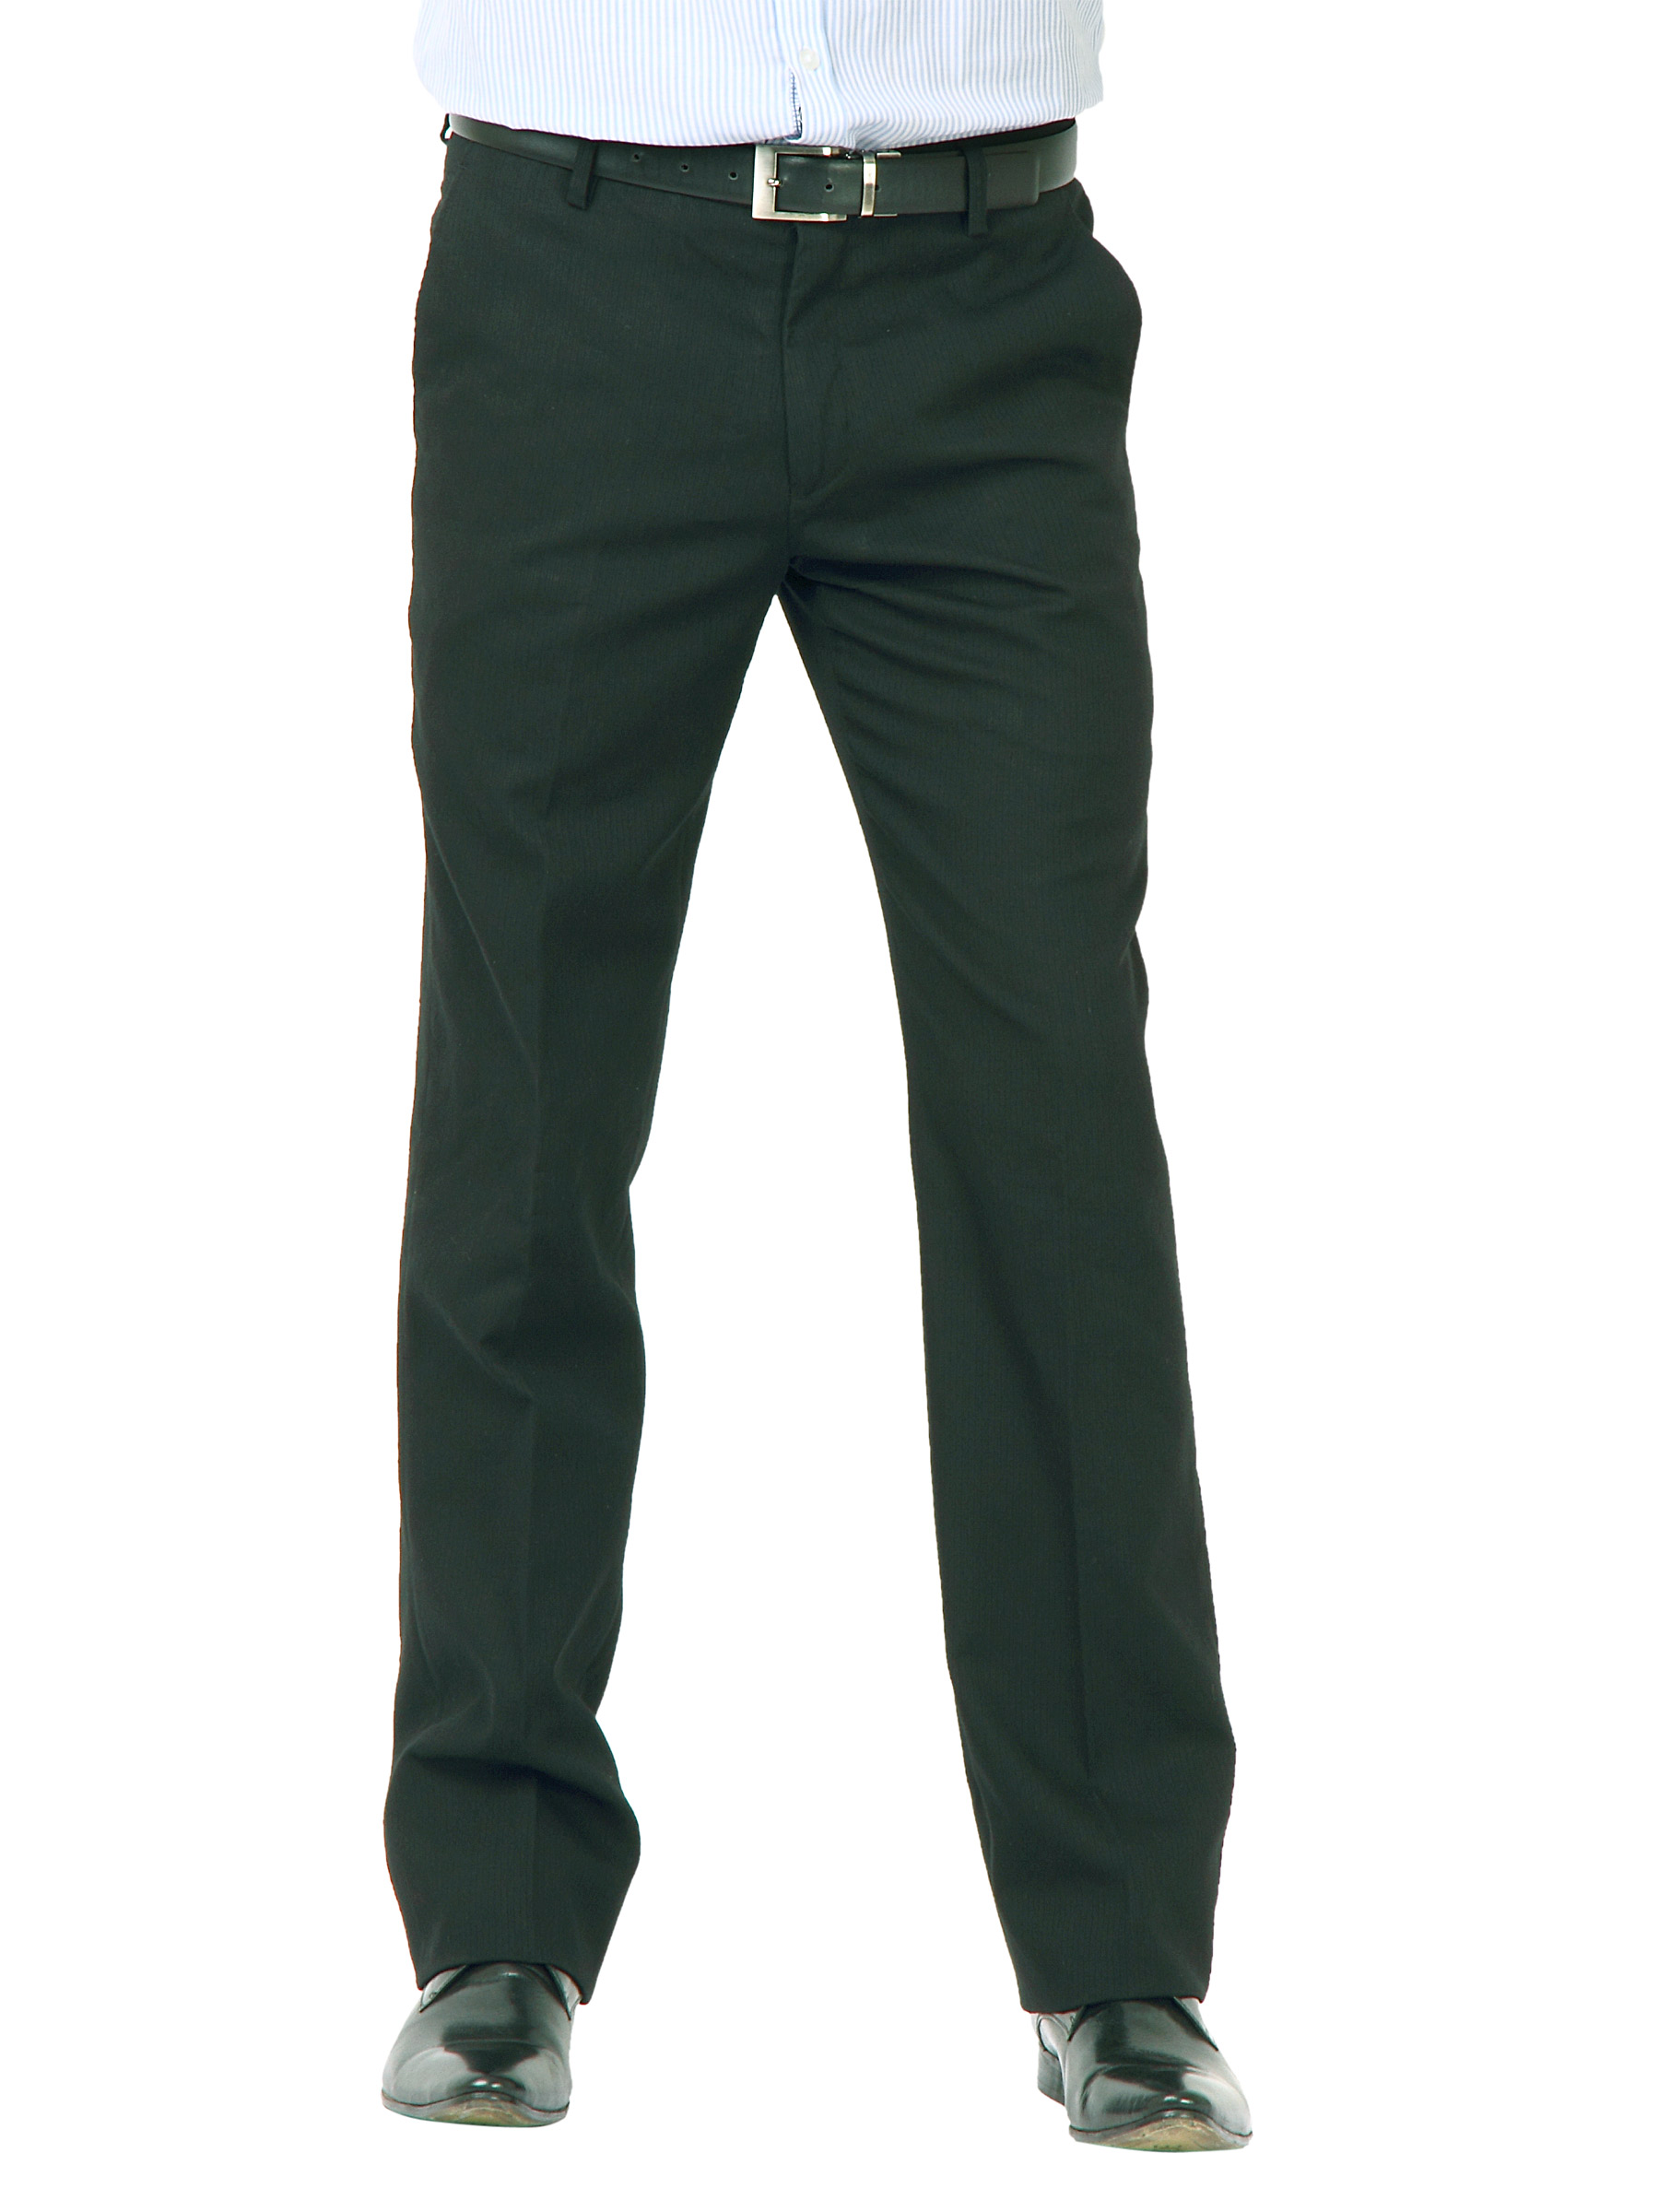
John Miller Men Black Trousers
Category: Apparel / Bottomwear / Trousers
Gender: Men
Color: Black
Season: Fall 2011
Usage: Formal